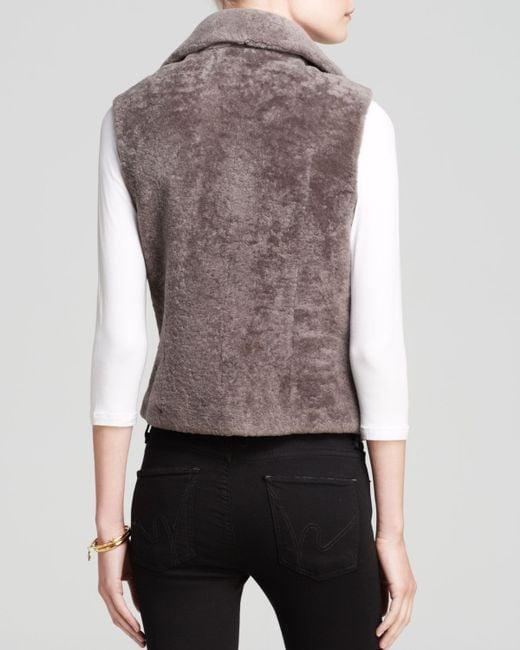
Graue dicke Baumwollweste für Damen